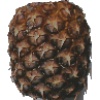
Label: Pineapple 1